Vittorio De Sica

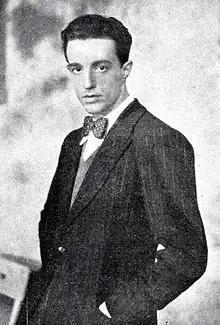
De Sica in the late 1920s

De Sica was born on 7 July 1901 in Sora, Lazio. His father Umberto De Sica was from Giffoni Valle Piana, Campania; he was a journalist, and in the later years worked for the Bank of Italy. Teresa Manfredi, his mother, had Neapolitan origins. De Sica was baptised in the church of San Giovanni Battista in Sora under the name Vittorio Domenico Stanislao Gaetano Sorano De Sica. He had a very close relationship with his father and later dedicated to him the film "Umberto D." The first interest in cinema sparked in Vittorio due to his father's occasional performances in silent movies: he filled in for the pianists. As an adult, Vittorio De Sica described their family state in his early years as 'tragic and aristocratic poverty'.